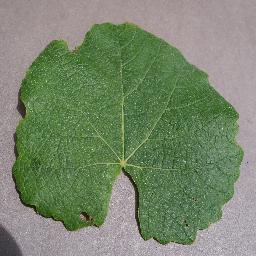
Label: Grape___healthy